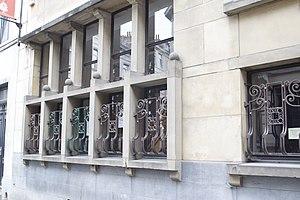
Les fenêtres du rez-de-chaussée, avec les encadrements en pierre et les grilles décoratives
Le Petit Théâtre Mercelis est un théâtre situé à Ixelles. Il accueille artistes et public à mi-chemin entre l’avenue Louise et la place Fernand Cocq, aux numéros 13 et 15 de la rue Mercelis,